Andrea Solari

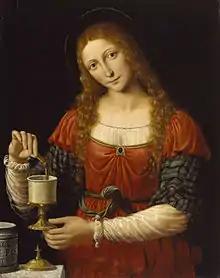
Mary Magdalene went to anoint Christ's dead body, only to discover that he was resurrected. She is shown here transferring the ointment from a maiolica pharmacy jar to a smaller vessel. c. 1524

Solario was born in Milan. He was one of the most important followers of Leonardo da Vinci, and brother of Cristoforo Solari, who gave him his first training whilst employed extensively on work at the Milan Cathedral, and at the Certosa di Pavia. In 1490 he accompanied his brother to Venice, where he seems to have been strongly influenced by Antonello da Messina, who was then active in the city. The fine portrait of a Venetian Senator (currently at the National Gallery of London) displayed Antonello's plastic conception of form and was probably painted about 1492. The two brothers returned to Milan in 1493. The "Ecce Homo" at the Poldi-Pezzoli Museum, notable for its strong modelling, may have been painted soon after his arrival.